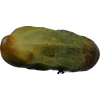
Label: cucumber